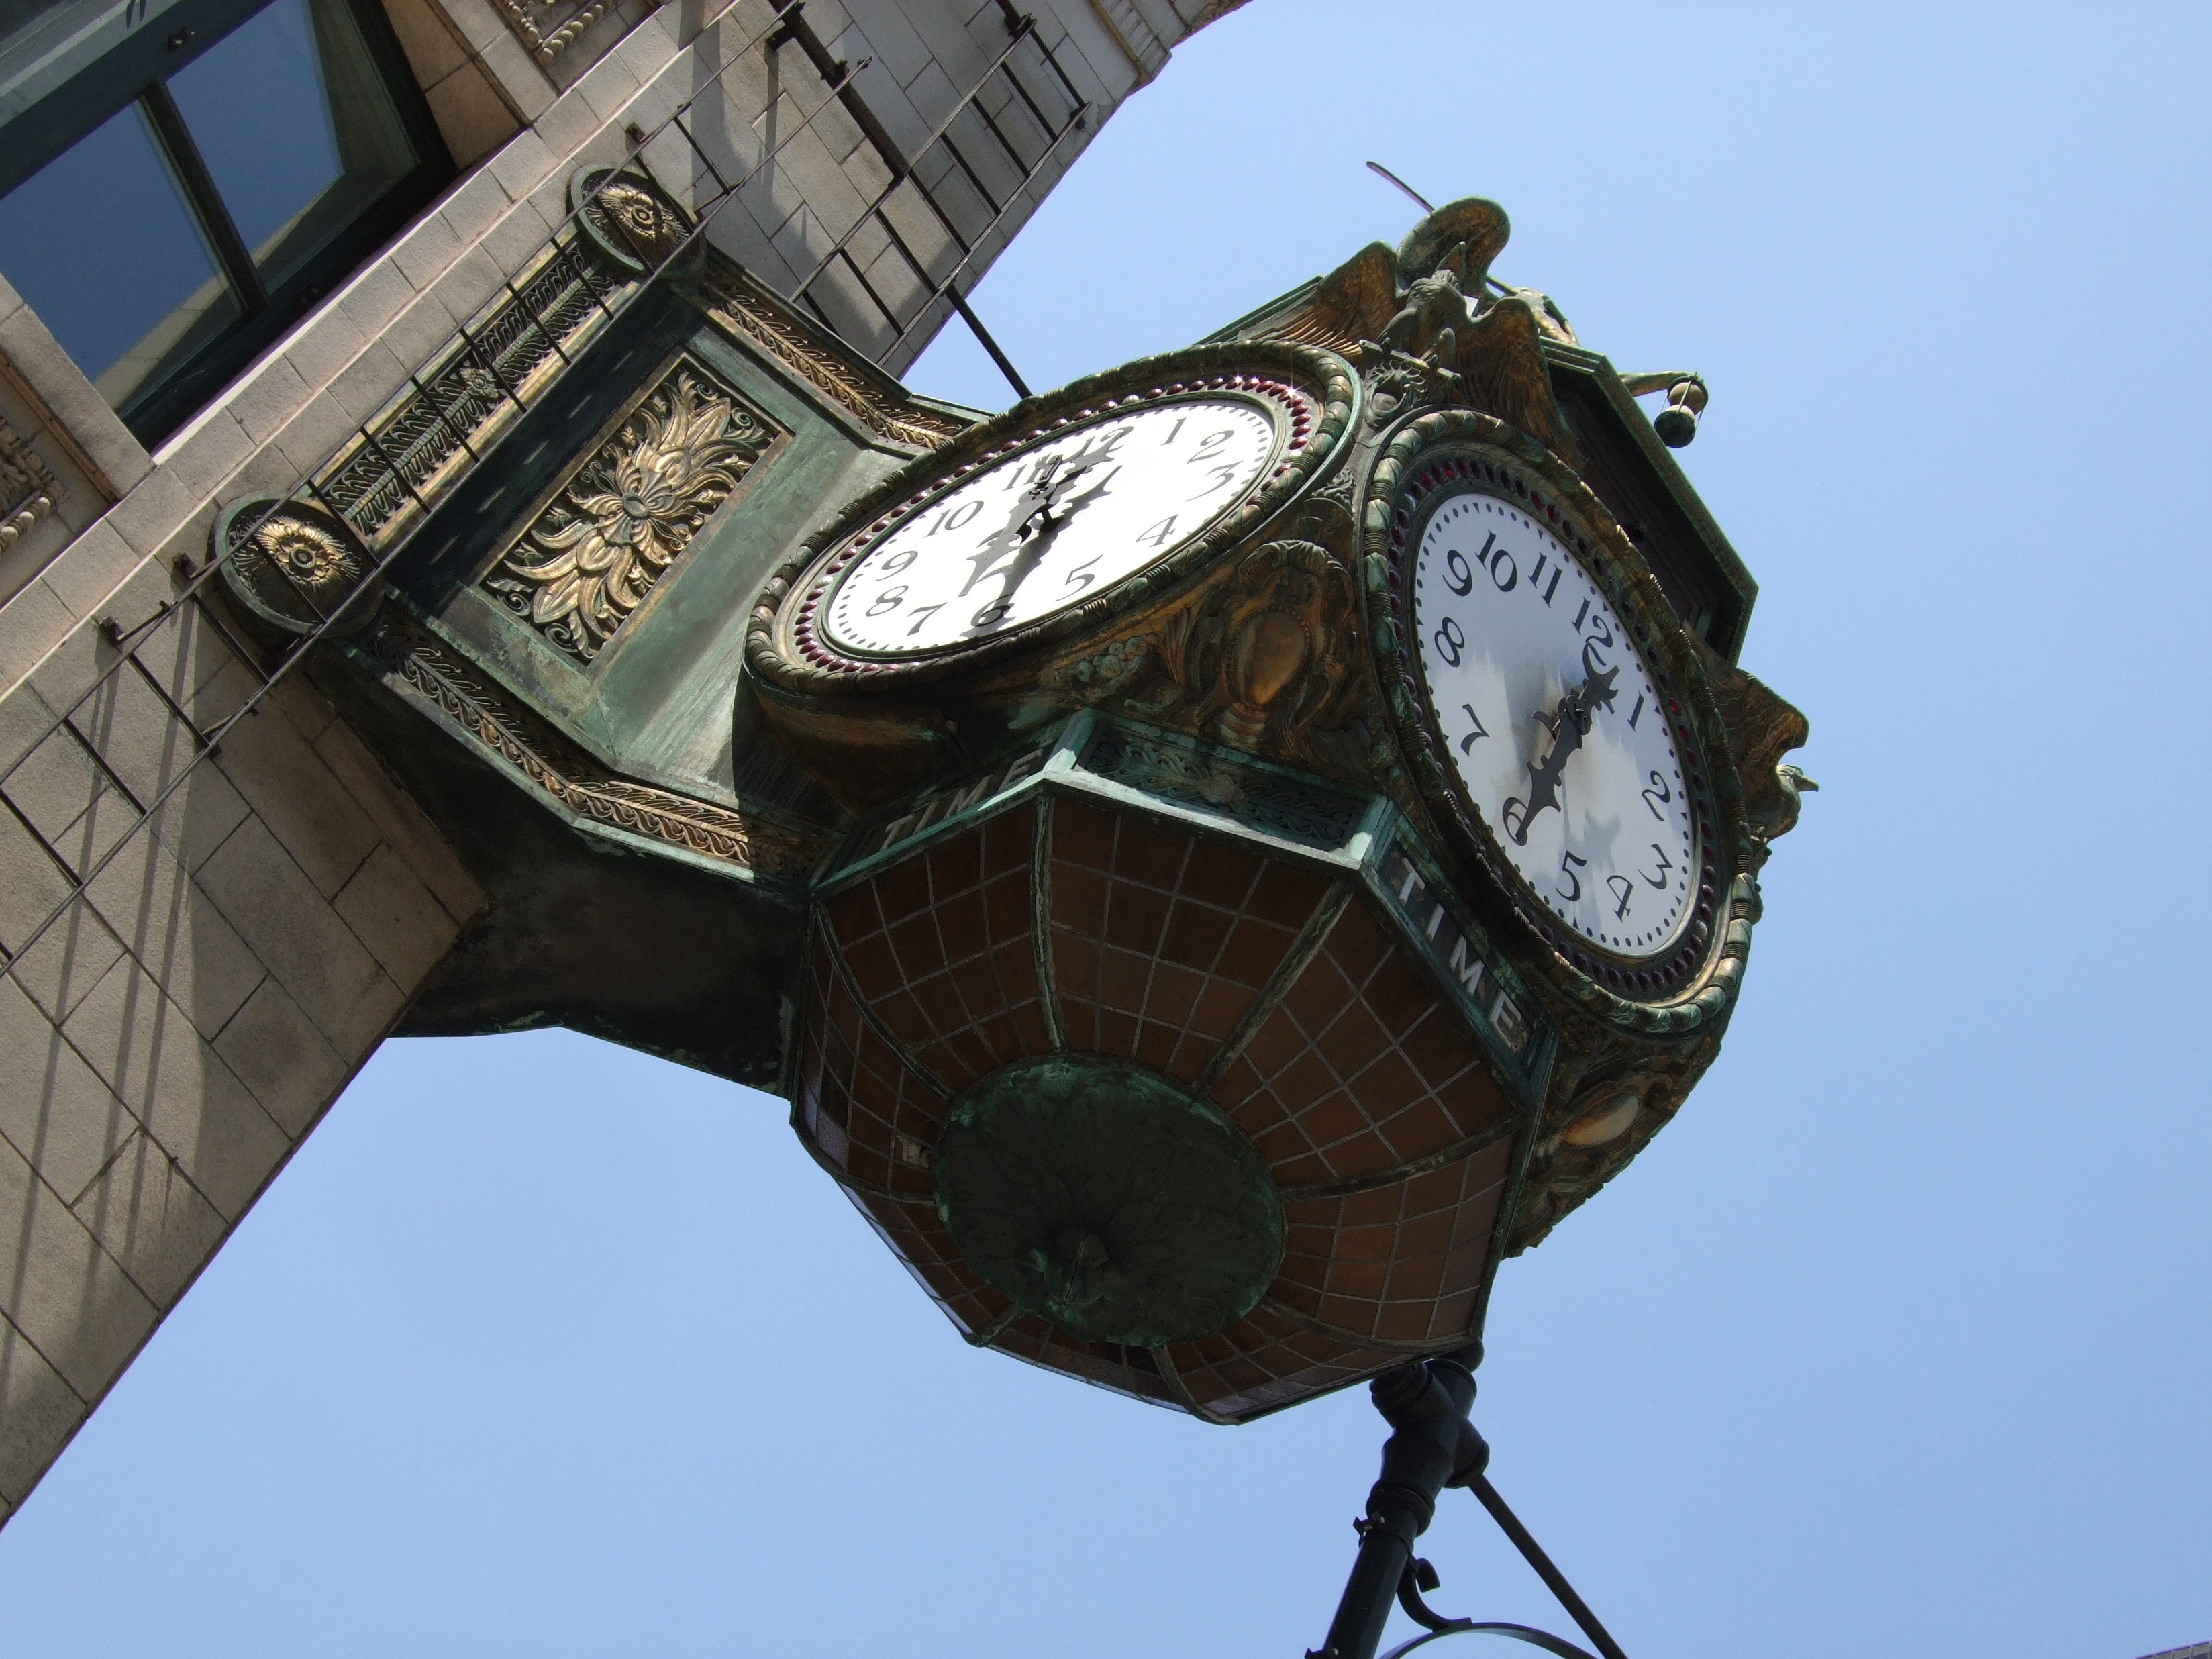
architecture, structure, retro, clock, building, aircraft, construction, vehicle, landmark, chicago, exterior, lighting, modern, engineering, design, architectural, architecture design, atmosphere of earth